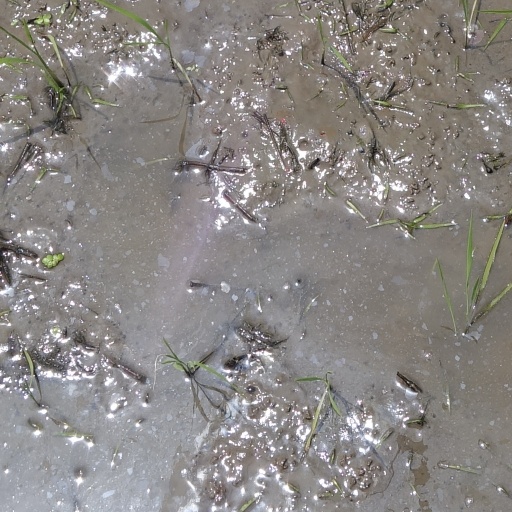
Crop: rice